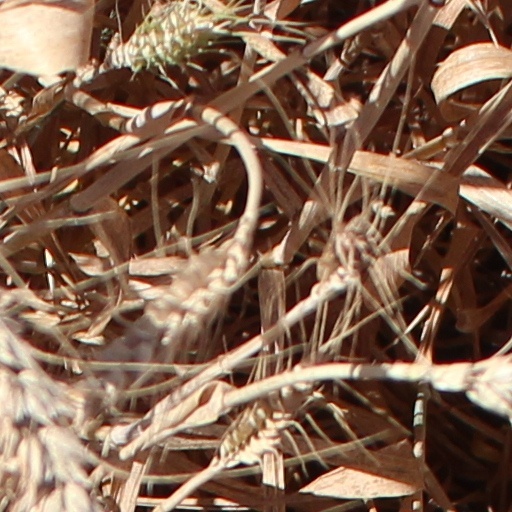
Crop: wheat